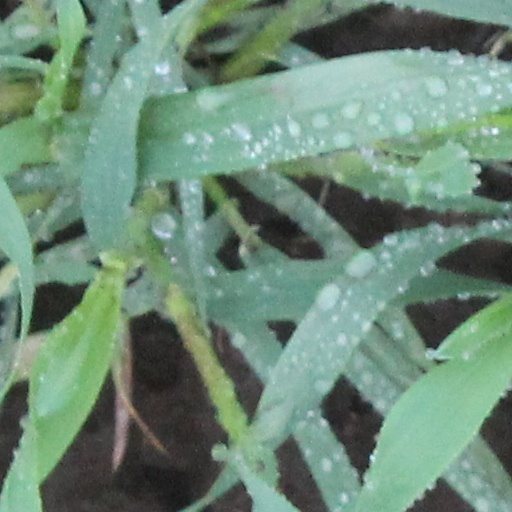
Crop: wheat